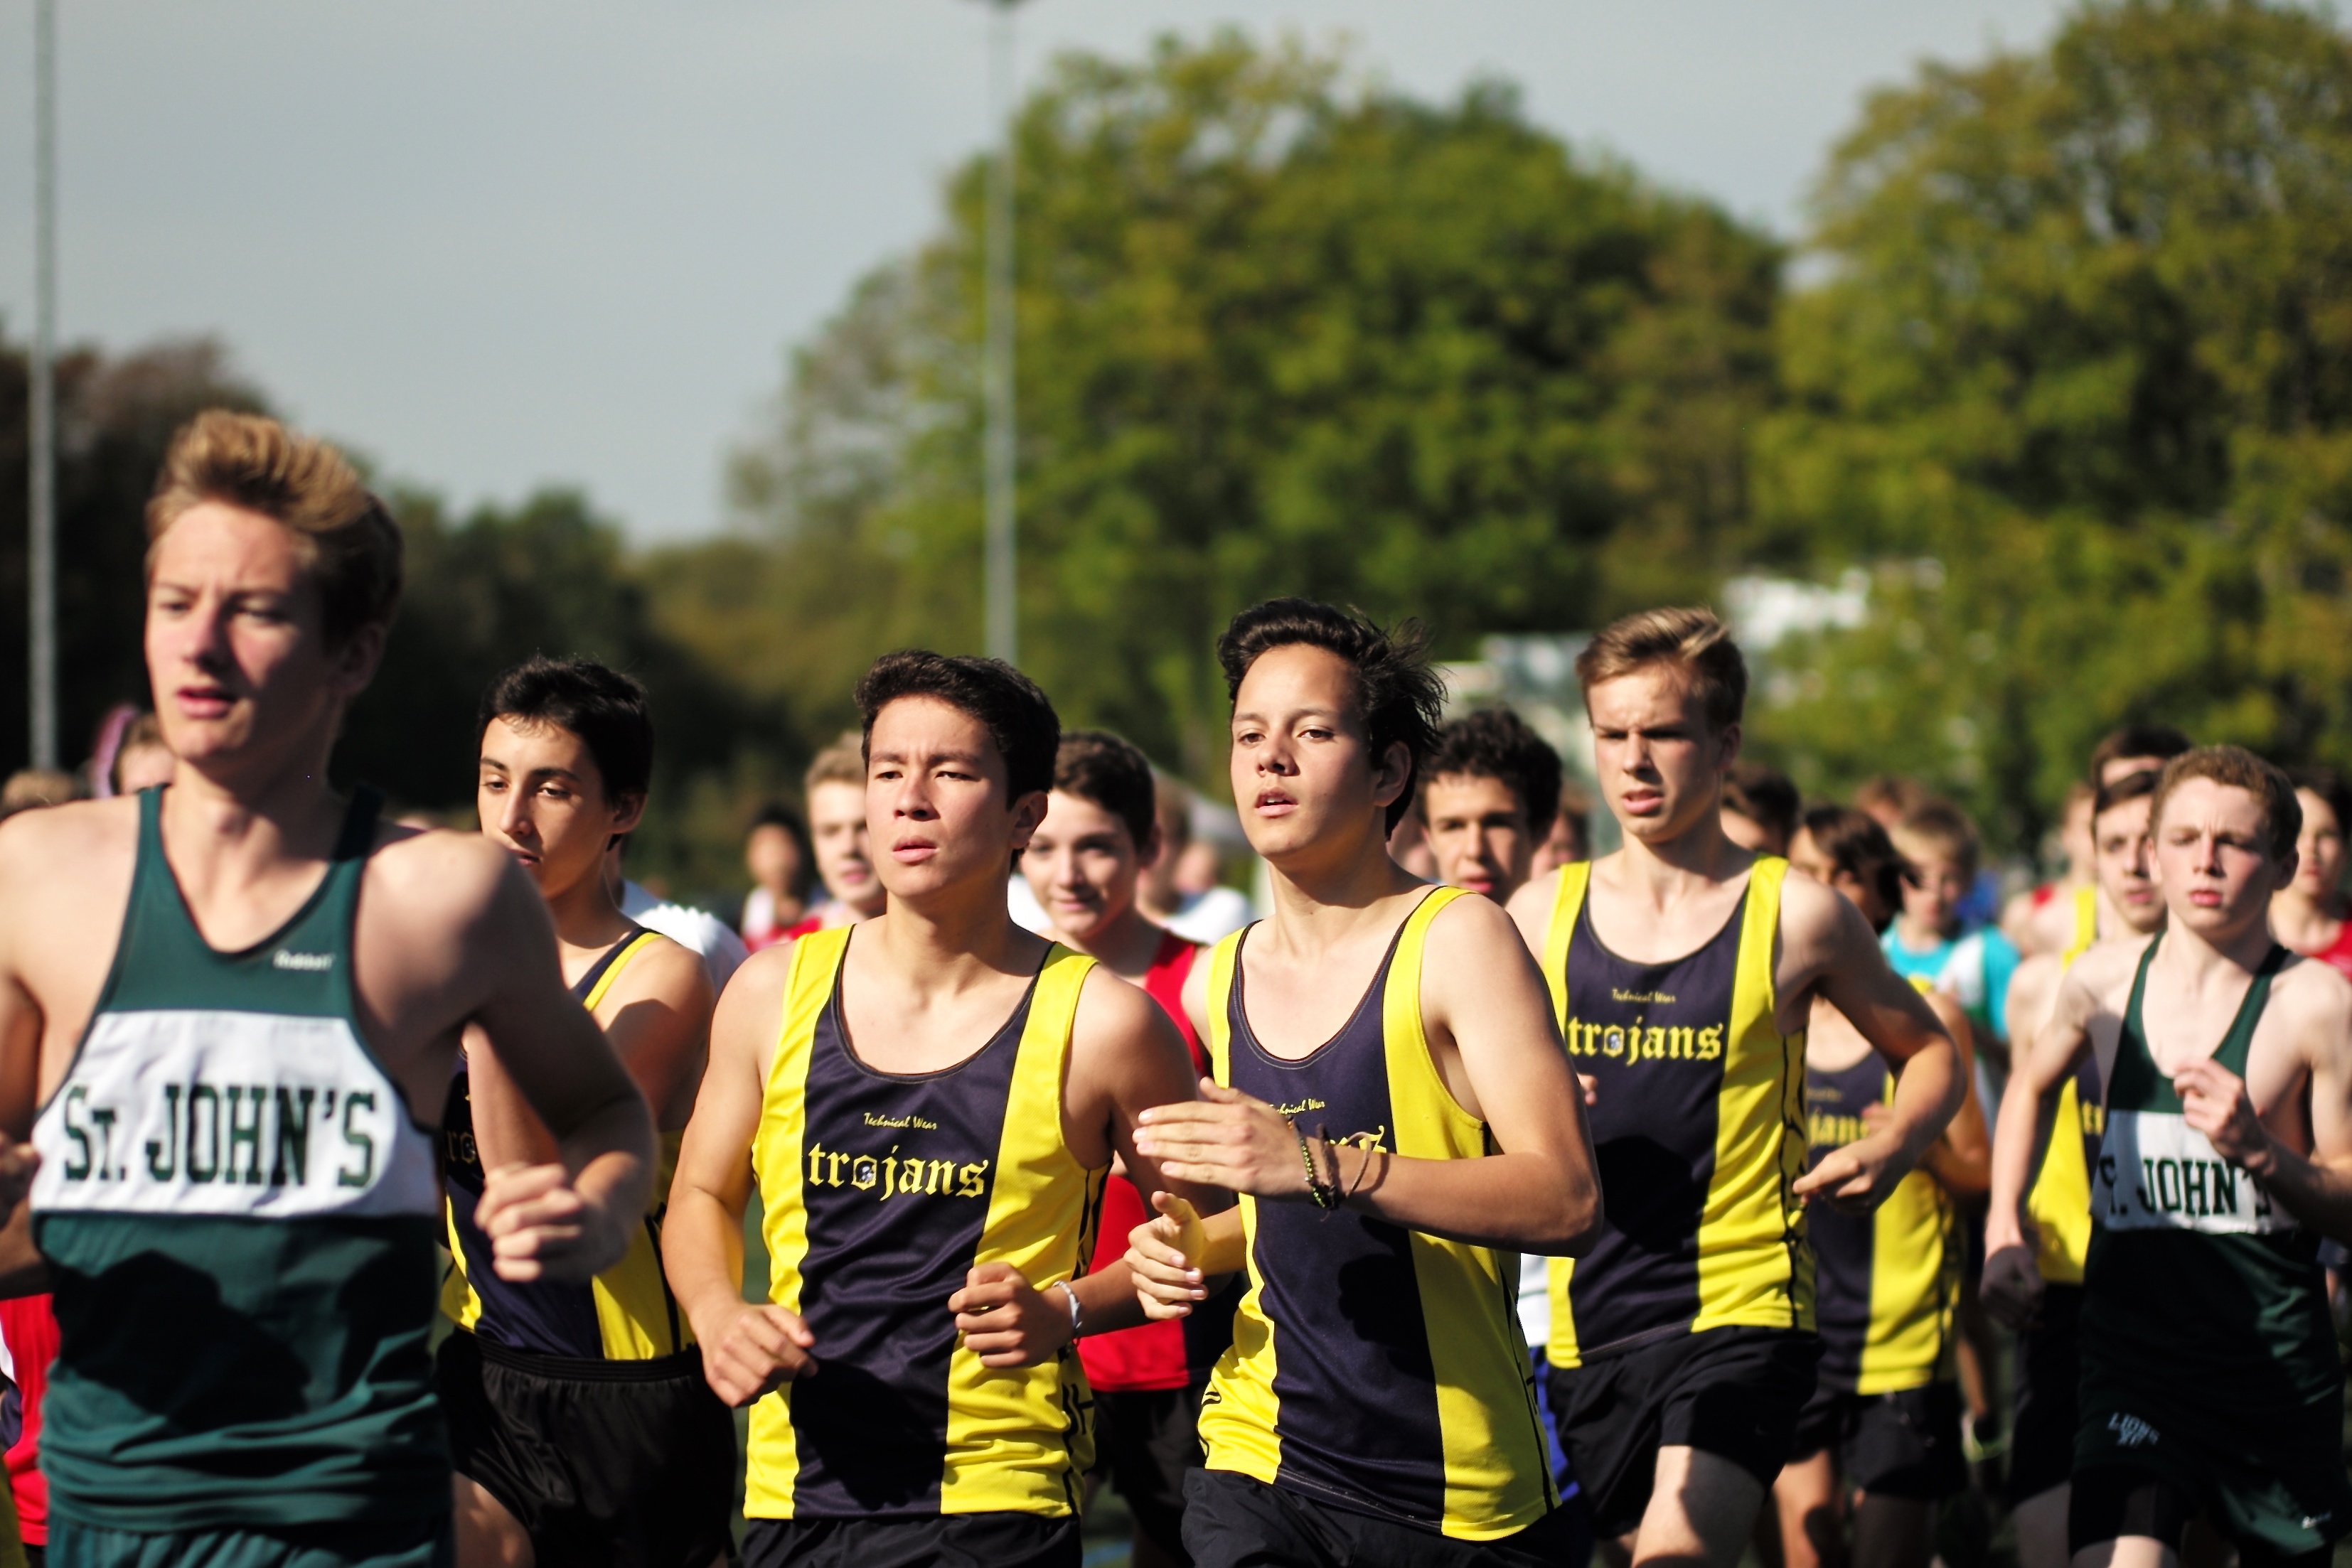
person, bokeh, running, run, country, recreation, europe, cross, ash, belgium, race, competition, hague, brussels, marathon, m, american, team, sports, boys, 50, school, runners, filter, nd, endurance, leica, 240, summilux, varsity, athletics, meet, xc, sprint, isb, juniorvarsity, physical exercise, outdoor recreation, human action, individual sports, endurance sports, duathlon, track and field athletics, long distance running, cross country running, half marathon